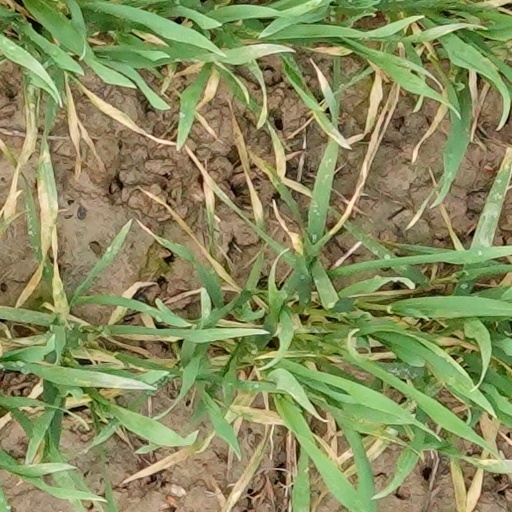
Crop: wheat